RMS Leinster

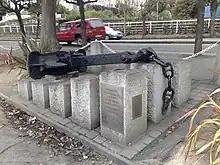
Anchor of RMS Leinster, showing memorial plaques.

In 2008, 90 years after its sinking, a commemorative stamp was issued by An Post, recalling particularly the Post Office's 21 staff who died in the sinking. The loss of the vessel is further recalled in the postal museum of the General Post Office, in Dublin's O'Connell Street.